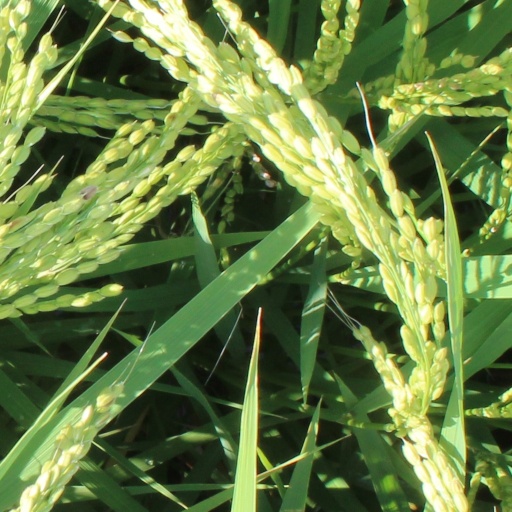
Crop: rice